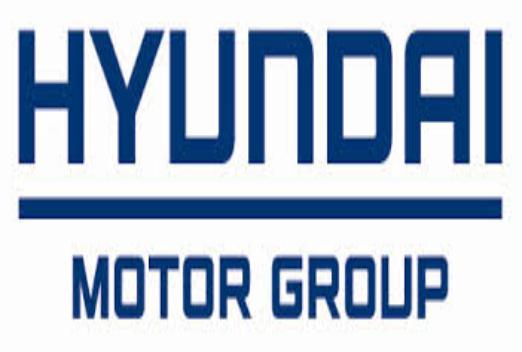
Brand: Hyundai-2
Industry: Transportation